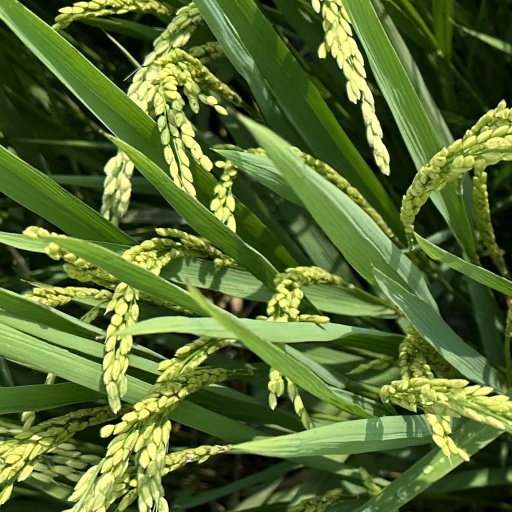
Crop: rice